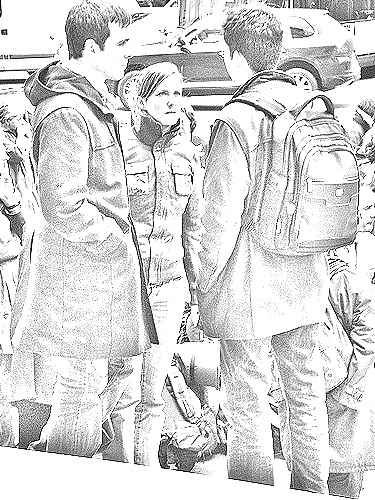
Portrait style: Sketch Portrait